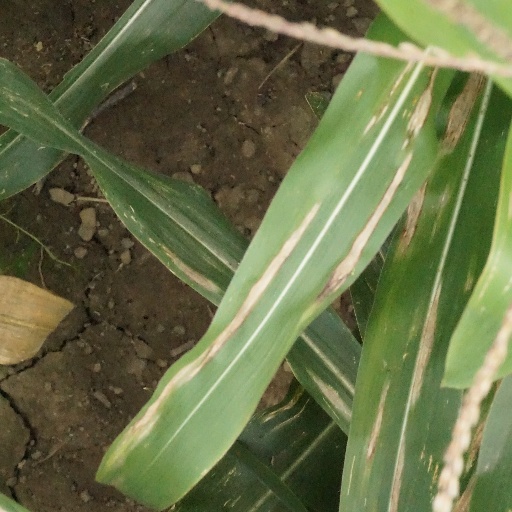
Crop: maize; corn